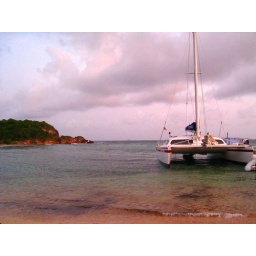
We took a boat ride around the island. Open bar + bumpy waves = hmmmm